Honor Fell

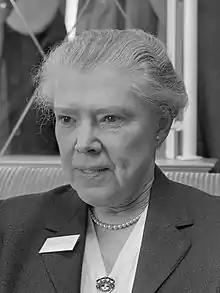
Honor Bridget Fell (1966)

Fell's career began during the early stages of the development of tissue culture as a method for working with living cells. Before Fell joined, this research was originally started by biologist Ross Harrison in 1907. In 1910, he started by performing small experiments. This enabled scientists to study living differentiated cells in environments that resembled the behaviour of organs in the animal body. The transition from histological examination of fixed, stained tissues to observation of living cells attracted great enthusiasm when the techniques were first developed, although their utility was somewhat controversial among scientists during the early days. The most remarkable and fundamental method on cell culture is cell hybridization. An organ culture is an excellent experimental system to study the responses of organized, functional cells to environmental factors. Tissue culture also attracted significant popular media interest, with contemporary reports describing Fell as a woman working on "cultivating life in bottles" and tissue culture as leading to the growth of human babies in test tubes. In time, cell culture or "in vitro" experiments have become a key pillar of life science research.